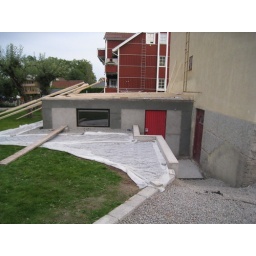
Last grass in the ground and the roof is gone